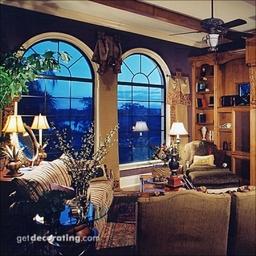
Room type: livingroom